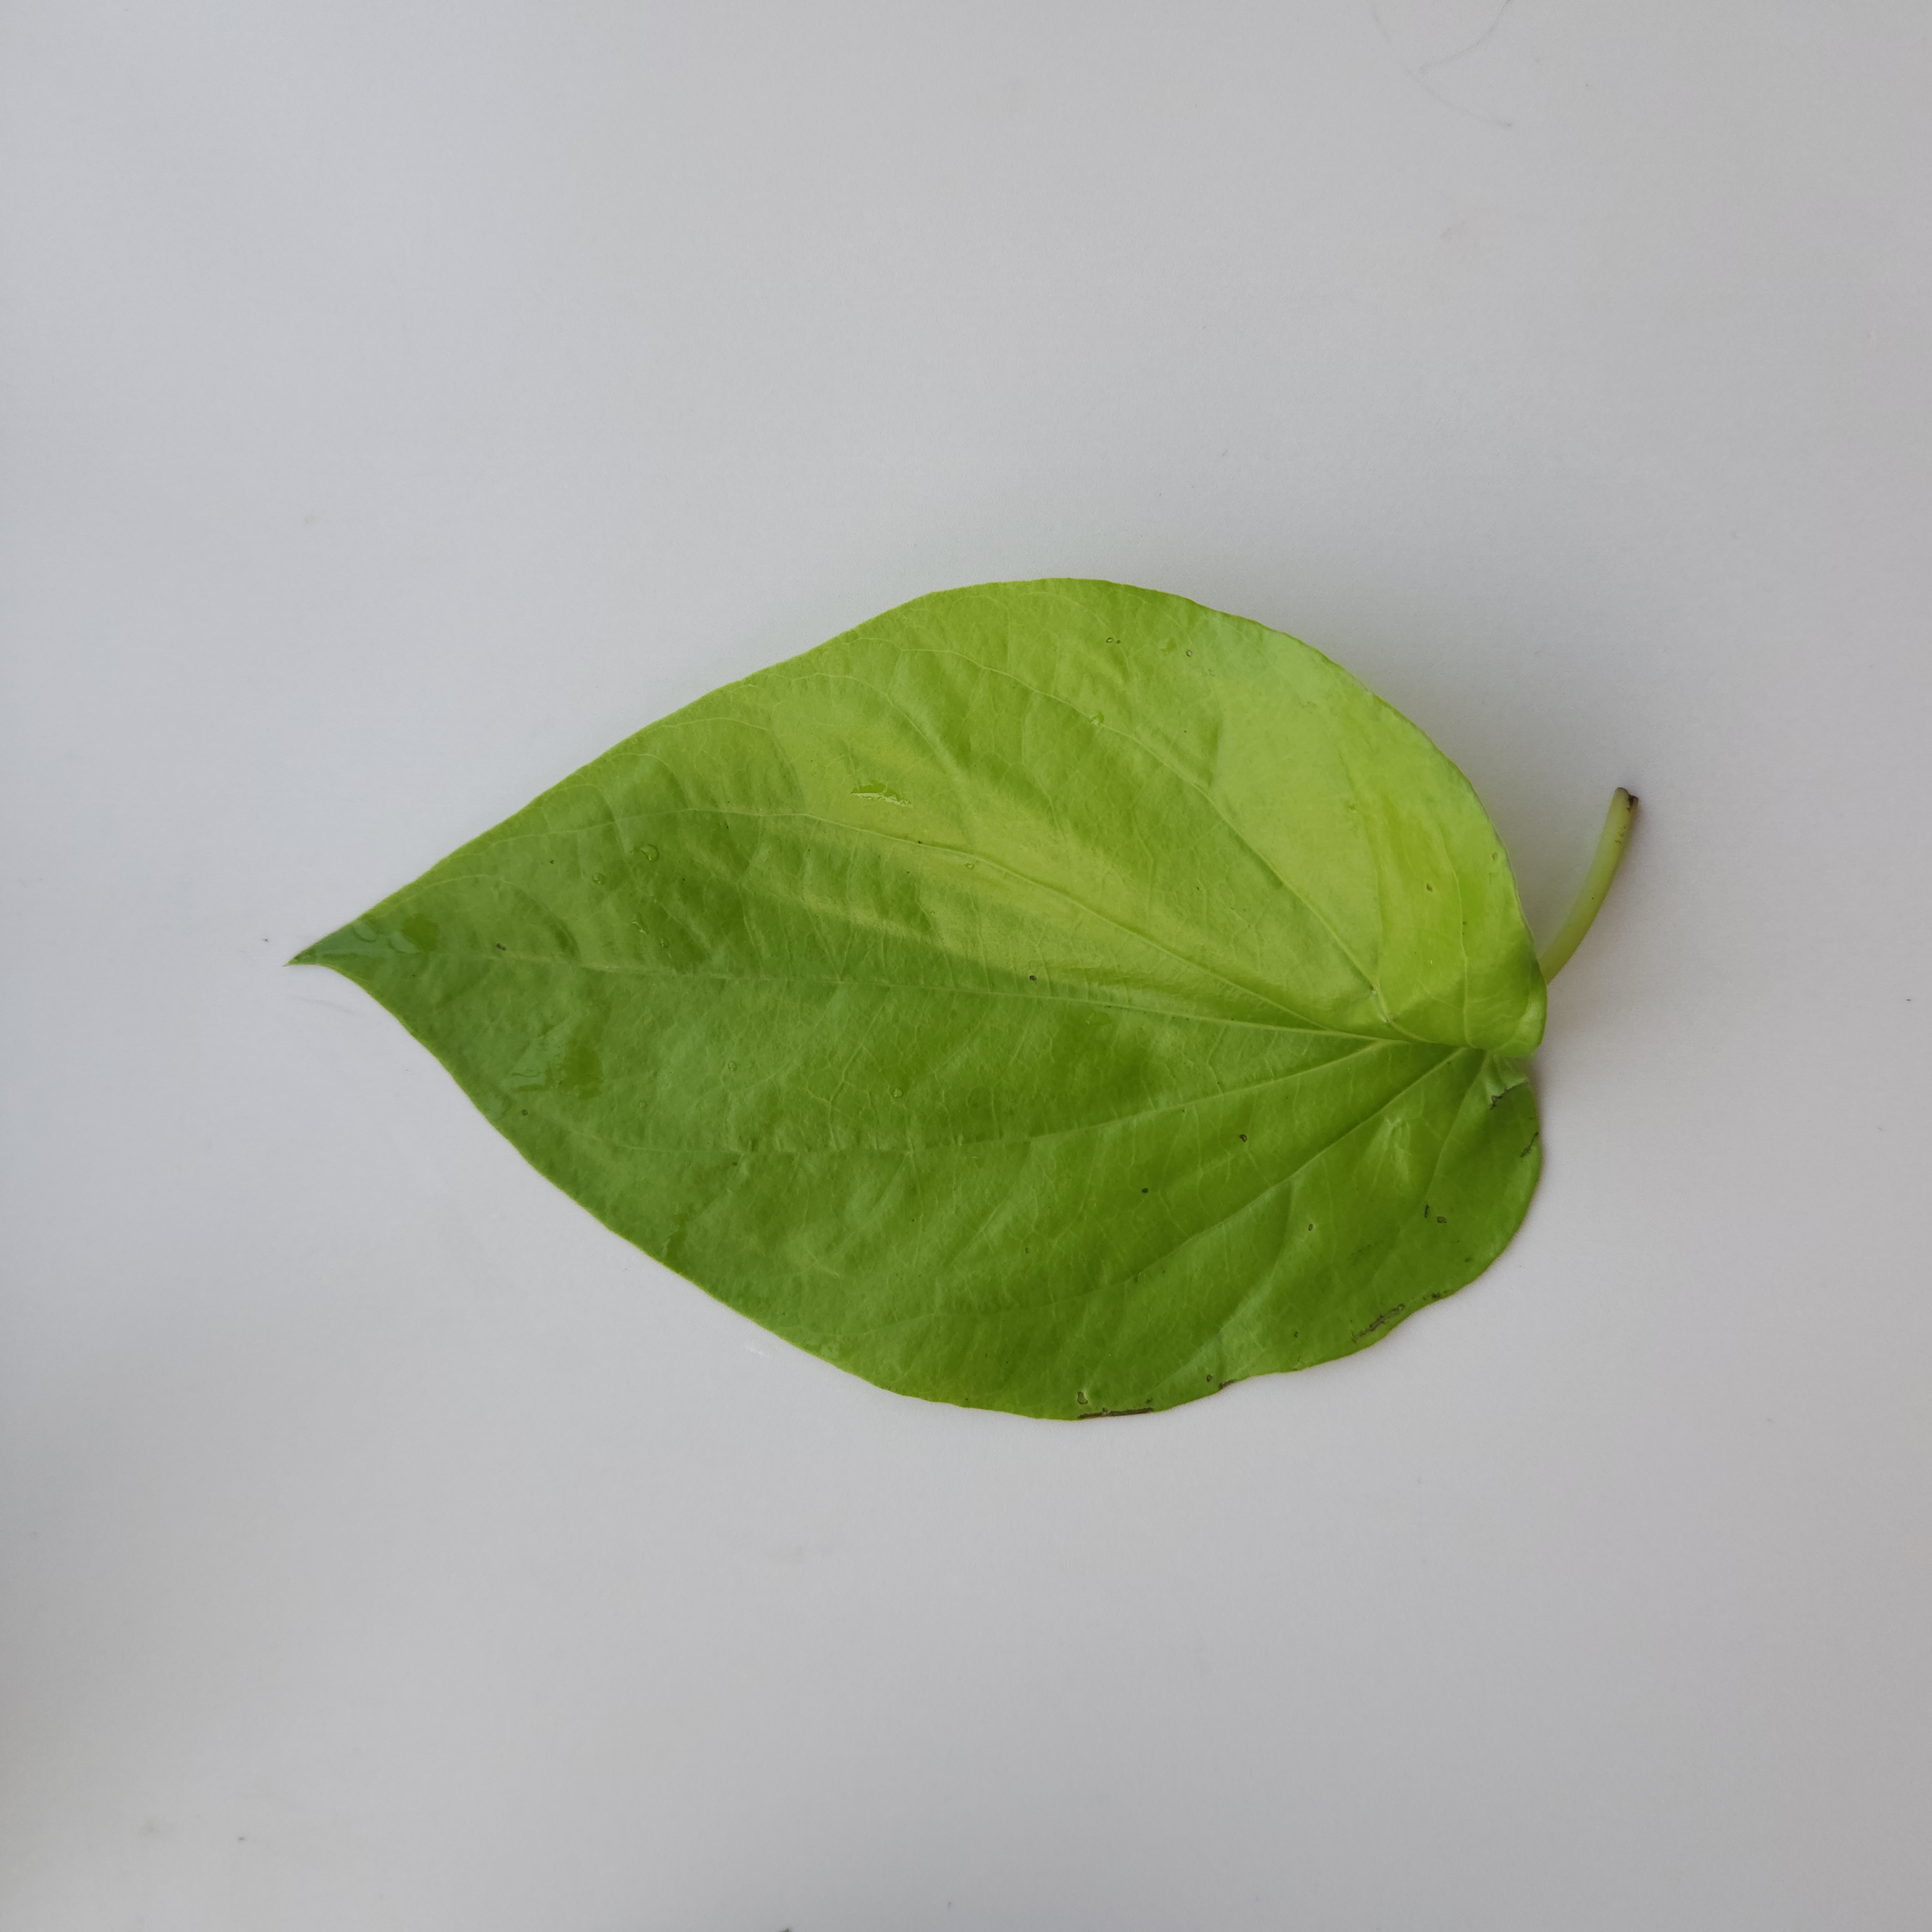
Label: Healthy